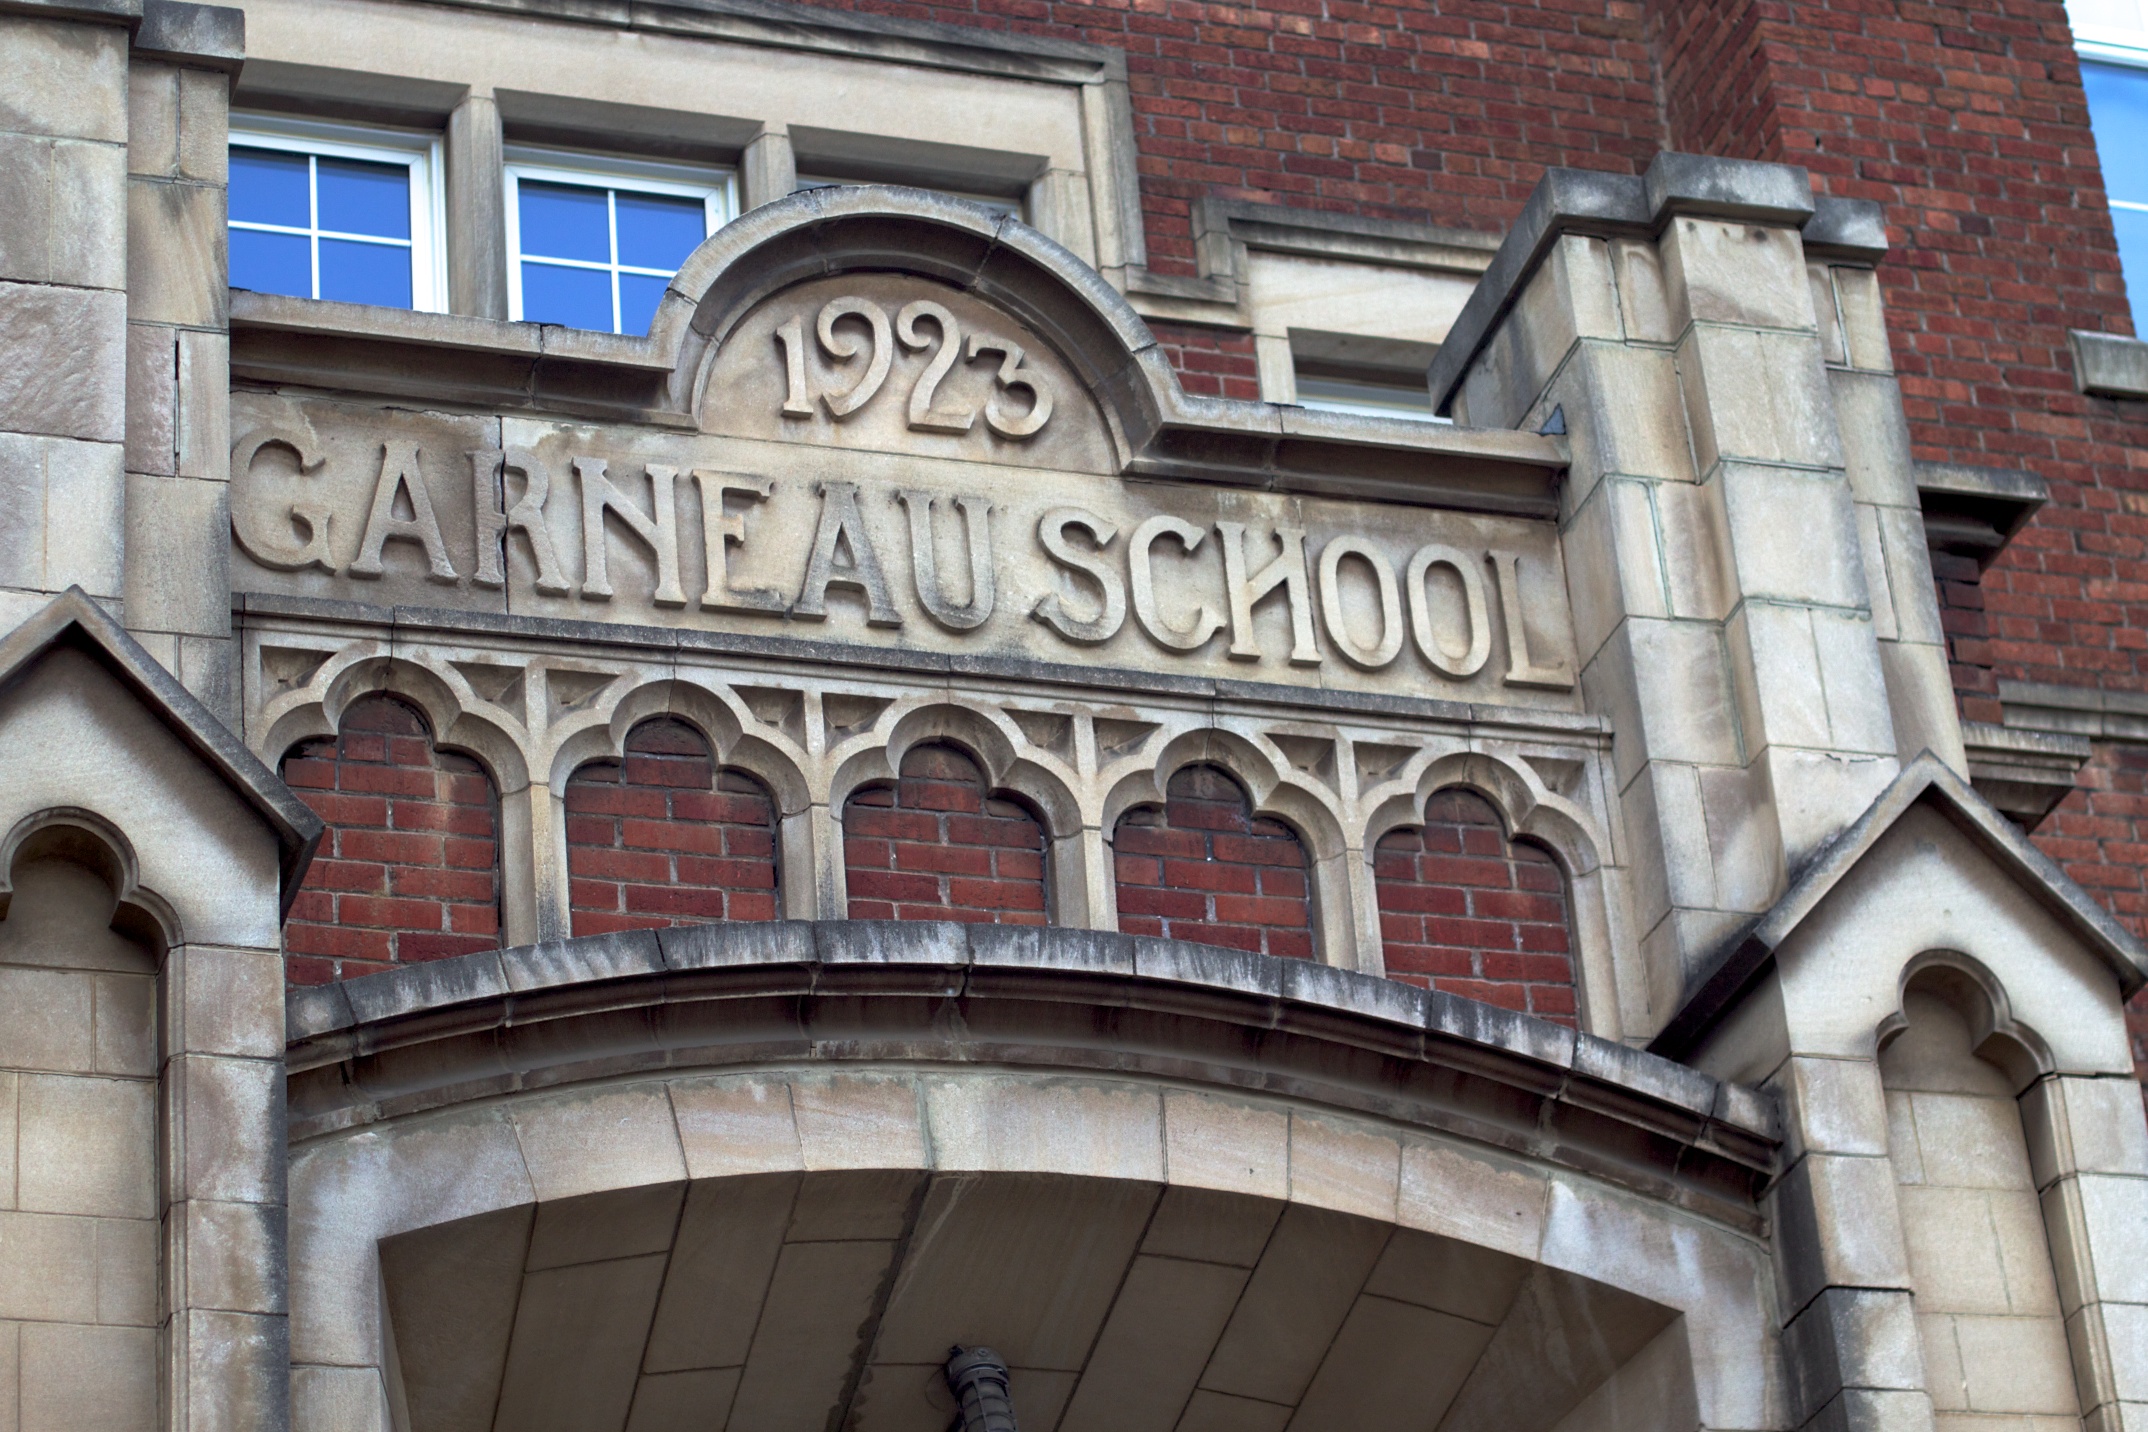
architecture, window, town, building, landmark, facade, synagogue, school, tourist attraction, edmonton